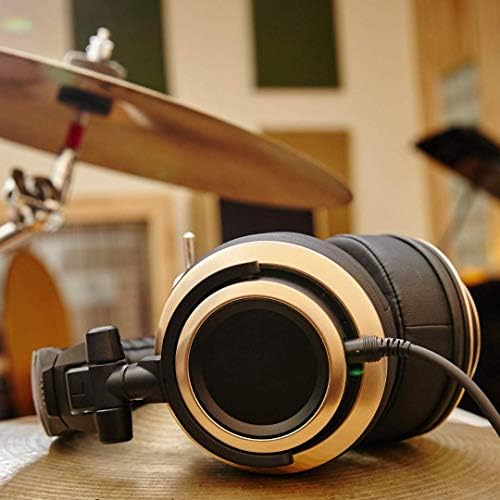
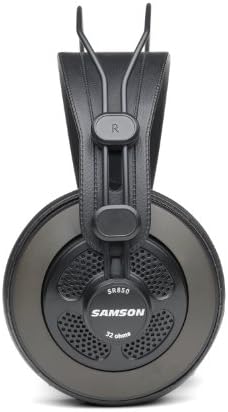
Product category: headphones
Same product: no